Visual programming language

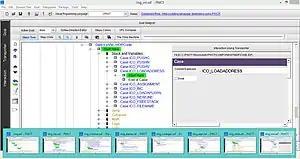
Ring Virtual Machine (VM) implementation using the PWCT visual programming language

Most of the VPLs are designed for education or domain-specific usage where the target users are novice programmers. But there are some research projects try to provide a general-purpose visual programming language that can be used by mainstream programmers in any software project instead of using textual programming languages (like C, C++, Java, etc.).